Phelon & Moore

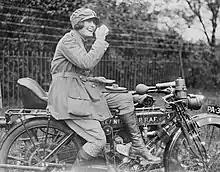
A Women's Royal Air Force (WRAF) despatch rider on a tea break, seated on her P&M 500 cc single, 1918

Phelon & Moore was established in 1904, and their motorcycles were branded as P&M. The 1905 P&M featured an inclined single cylinder 4-stroke engine as a stressed member in the frame with 2-speed gear and chain drive to the rear wheel, it being the 'first completely chain driven motor cycle'. P&M motorcycles competed in the first International Six Days Trial (ISDT) in 1913 (now called the International Six Days Enduro). Three P&M motorcycles competed in the 1914 ACU six days trial, all 3.5 hp solo models (of 498 cc).